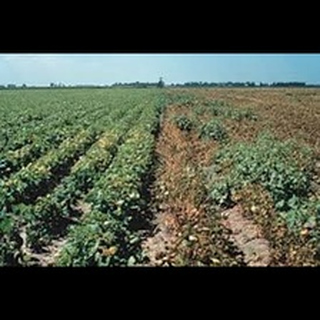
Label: wheat_smut